Fairthorpe Cars

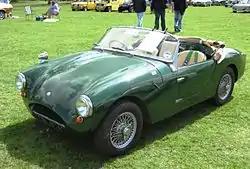
The 1957 Fairthorpe Electron Minor

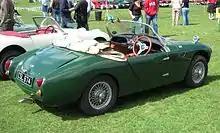
Fairthorpe Electron Minor

In 1956 a new larger car, the open 2-seat Electron appeared using a 1098 cc overhead-cam Coventry Climax engine. The front suspension was independent using coil springs and drum brakes were used all round. The engine was expensive for the company to buy resulting in a high price of £1050 (complete) or £734 (kit); only around 20-30 are thought to have been made.